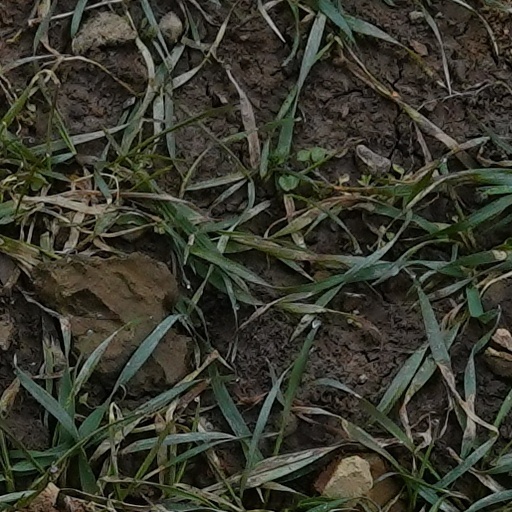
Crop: wheat